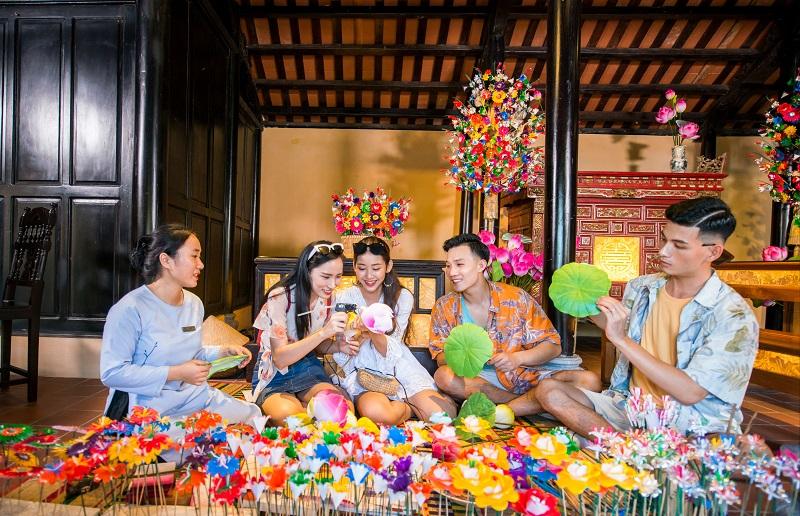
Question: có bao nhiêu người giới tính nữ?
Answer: có ba người